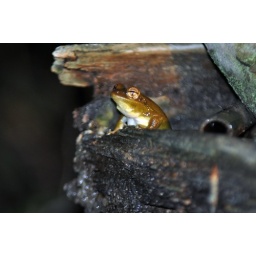
Tree fog in the bird bath in the back yard.